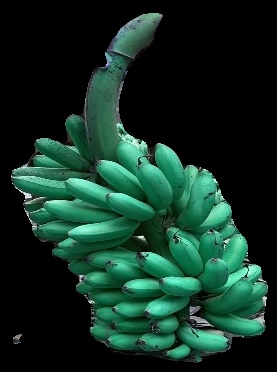
Variety: rasbale
Grade: grade1